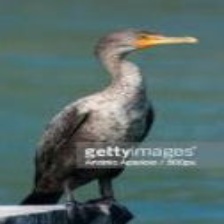
Species: DOUBLE BRESTED CORMARANT
Scientific name: PHALACROCORAX AURITUS